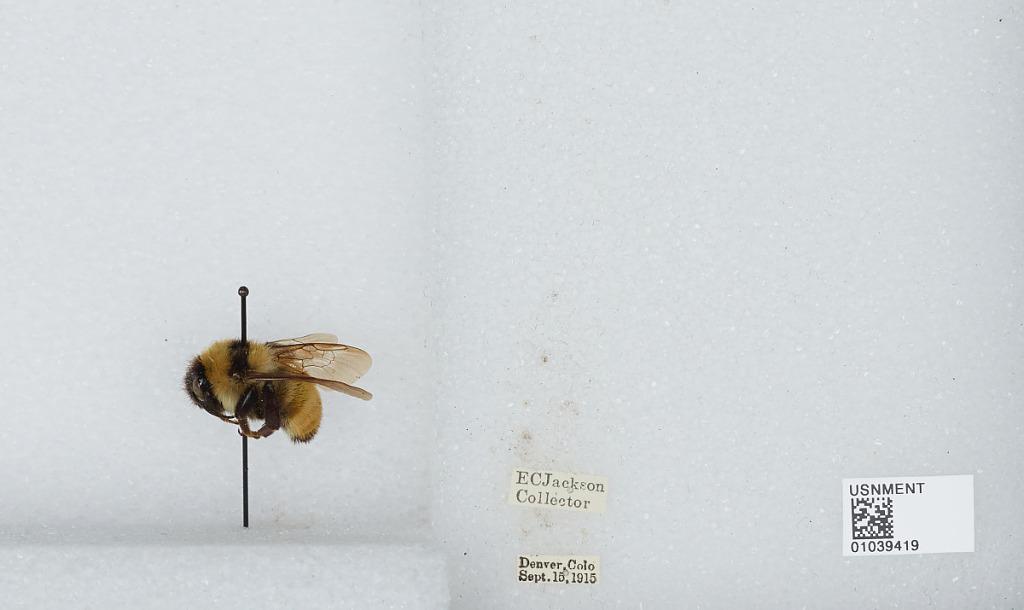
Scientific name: Bombus (Fervidobombus) pensylvanicus pensylvanicus (De Geer)
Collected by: E. Jackson
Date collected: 1915-9-15
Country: United States
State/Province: Colorado
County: Denver
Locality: Denver
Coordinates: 39.7392, -104.985